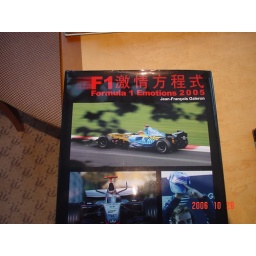
For Sweetpeeps, the coffee table book in our hotel room